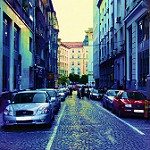
Scene: Outdoor